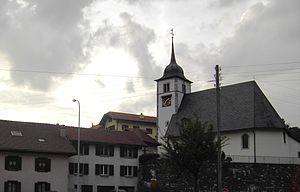
L'eglise d'Enney, Bas-Intyamon FR, Suisse